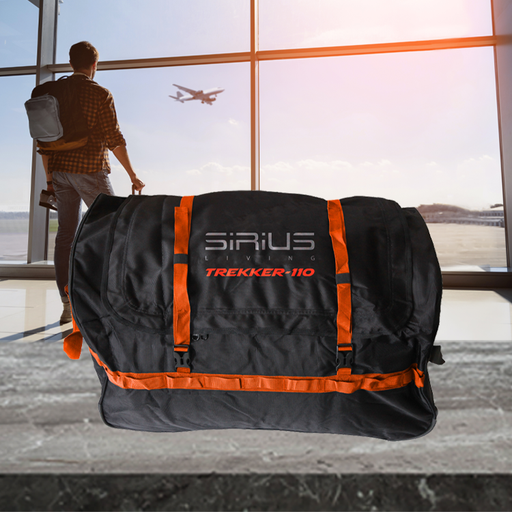
קטגוריה: שתי מתנות לבחירה
תיאור: צ'ימידן מתקפל לניידות מלאה
דגם: TREKKER-110
מידע נוסף: מתנה קטנה